Factory mark

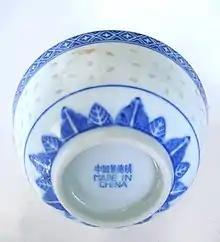
20th-century Jingdezhen ware, with factory mark: ("China Jingdezhen") and "MADE IN CHINA" in English

A factory mark is a marking affixed by manufacturers on their productions in order to authenticate them. Numerous factory marks are known throughout the ages, and are essential in determining the provenance or dating of productions.